Sokołowsko

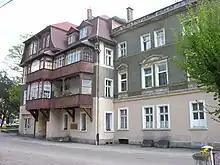
Former home of filmmaker Krzysztof Kieślowski

In 1945 Görbersdorf, now belonging to Poland, was named Sokołowsko in honour of the Polish internist Alfred Sokołowski who had been a close co-worker of Hermann Brehmer. The now-called "Grunwald" sanatorium has continued to operate as a public anti-consumptive resort, while large parts of the facilities decayed. On the initiative of medical director Stanisław Domin the treatment profile was broadened to all kind of lung diseases, later also dementia. The filmmaker Krzysztof Kieślowski, whose father suffered from tuberculosis, spent several years of his youth at Sokołowsko.